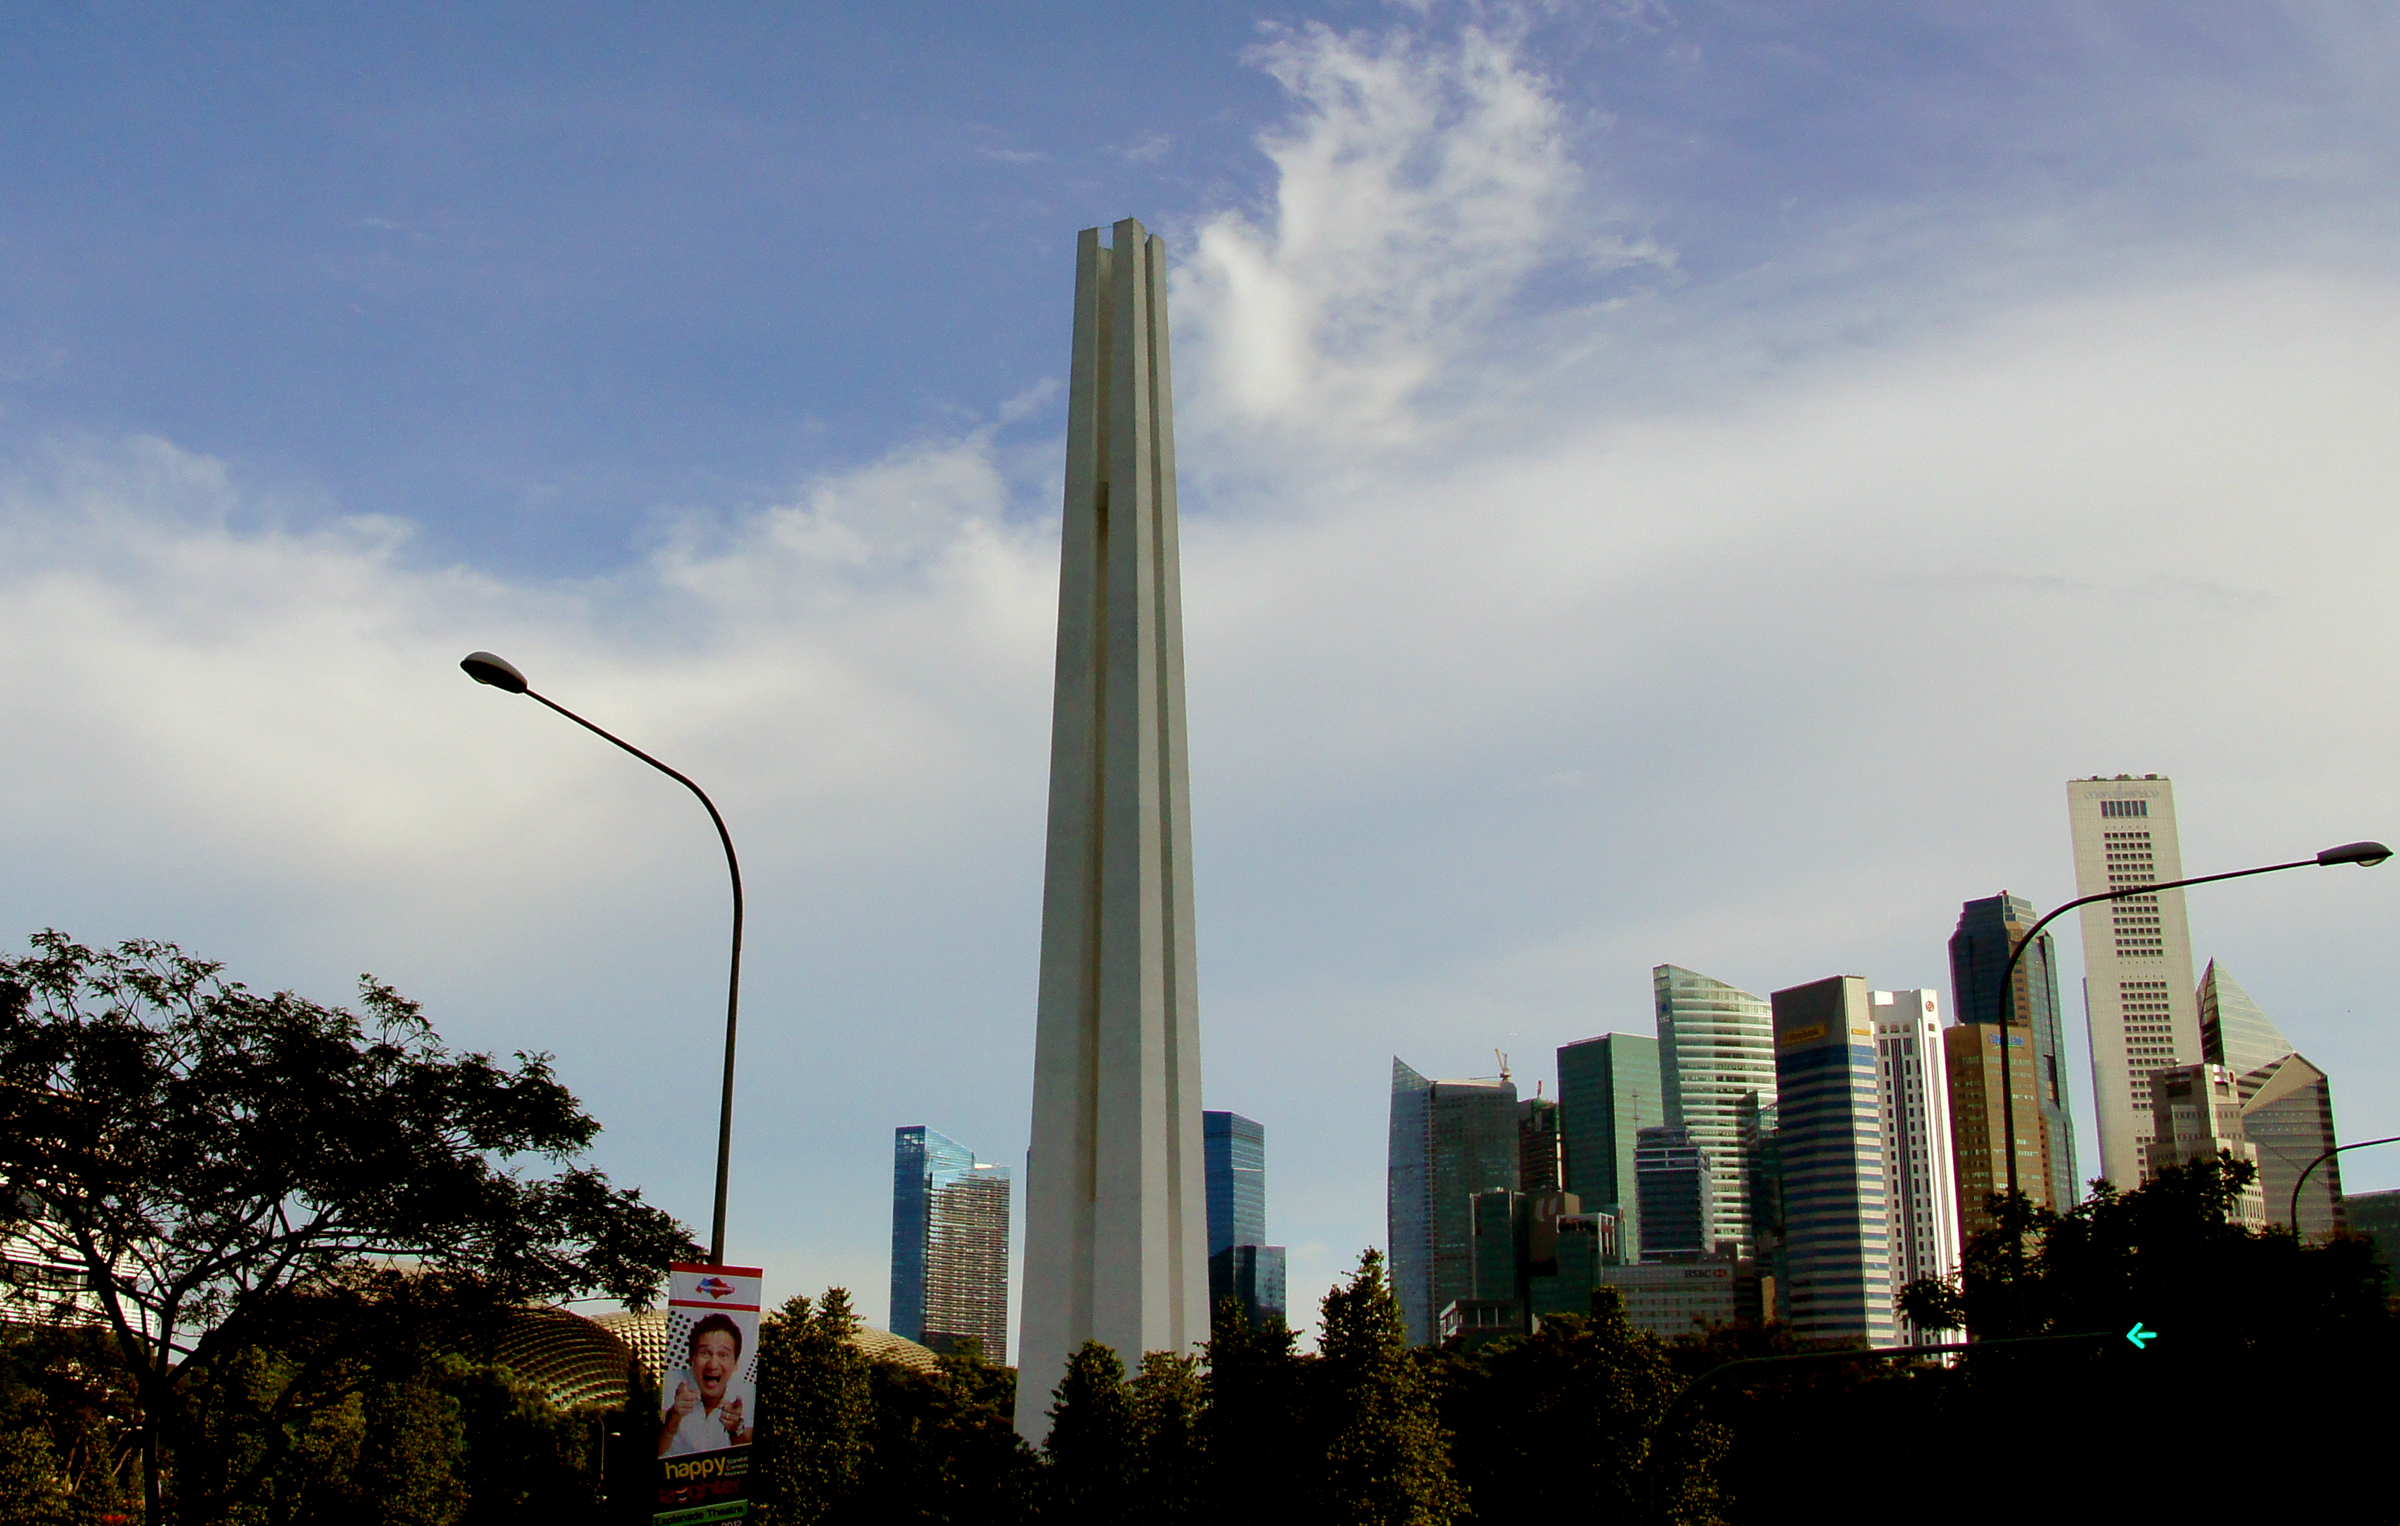
horizon, sky, skyline, city, skyscraper, cityscape, downtown, dusk, evening, tower, landmark, tower block, publicdomain, spire, singapore, warmemorialpark, metropolis, urban area, human settlement, atmosphere of earth, metropolitan area